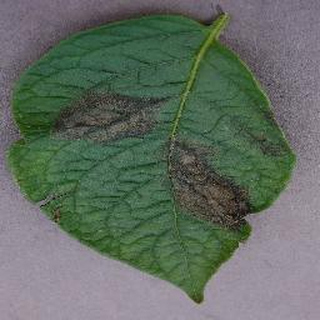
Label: potato_late_blight